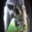
Label: raccoon